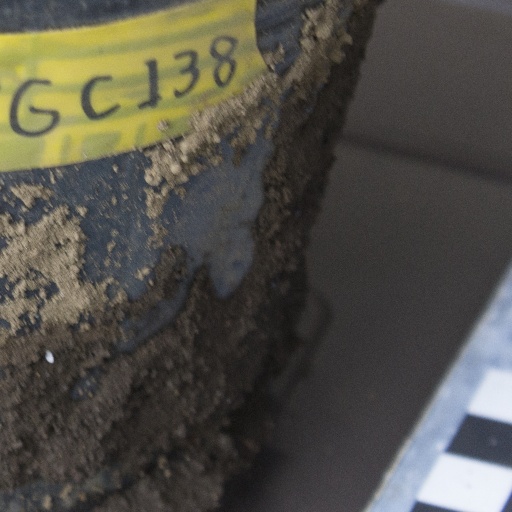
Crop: soybean